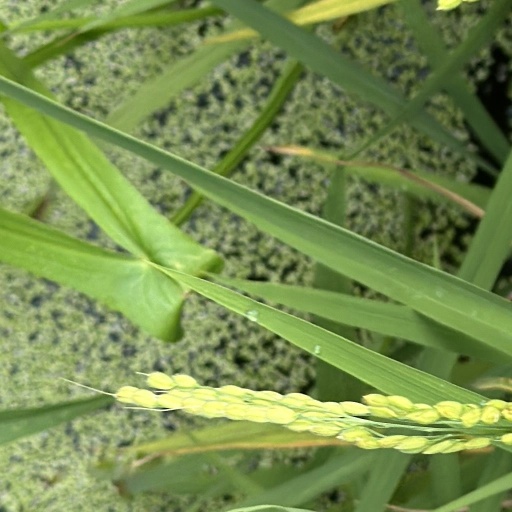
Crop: rice